Mission burrito

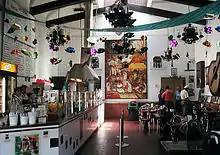
La Cumbre is credited as the first to sell the San Franciscostyle burrito, in 1972.

Long-time residents of the Mission District trace the origins of the Mission burrito back to the 1960s. The owners of "La Cumbre" Taqueria near Valencia and 16th have been credited as the first taqueria to sell this style of burrito. The creation of the style is credited to Raul and Micaela Duran who sold burritos from their meat market, which, in 1972, they converted into the La Cumbre Taqueria. They date the birth of the San Francisco burrito to September 29, 1969.